Velleclaire

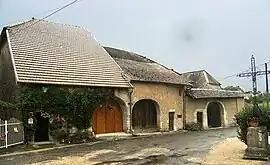
The houses in Velleclaire

Velleclaire is a commune in the Haute-Saône department in the region of Bourgogne-Franche-Comté in eastern France.